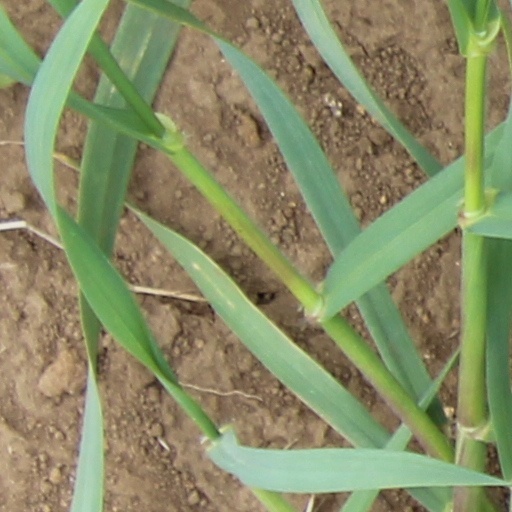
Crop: wheat